Northwich

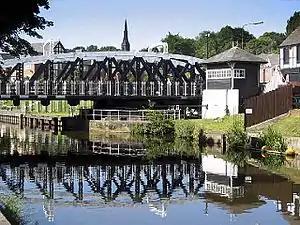
Town Bridge

Northwich Urban District Council took over the former Northwich Grammar School buildings (built 1878) on Church Road after the school relocated in 1908. The building was converted to become the council's offices and meeting place and renamed the Council House, opening in 1913. The urban district was enlarged in 1936 by the addition of parts of Winnington, Lostock Gralam, Barnton, Leftwich and Rudheath; then again in 1955, when parts of Davenham, Hartford, Rudheath and Whatcroft were added. The urban district council was granted a coat of arms in 1962, which features the Latin motto "Sal est Vita", meaning "Salt is Life".